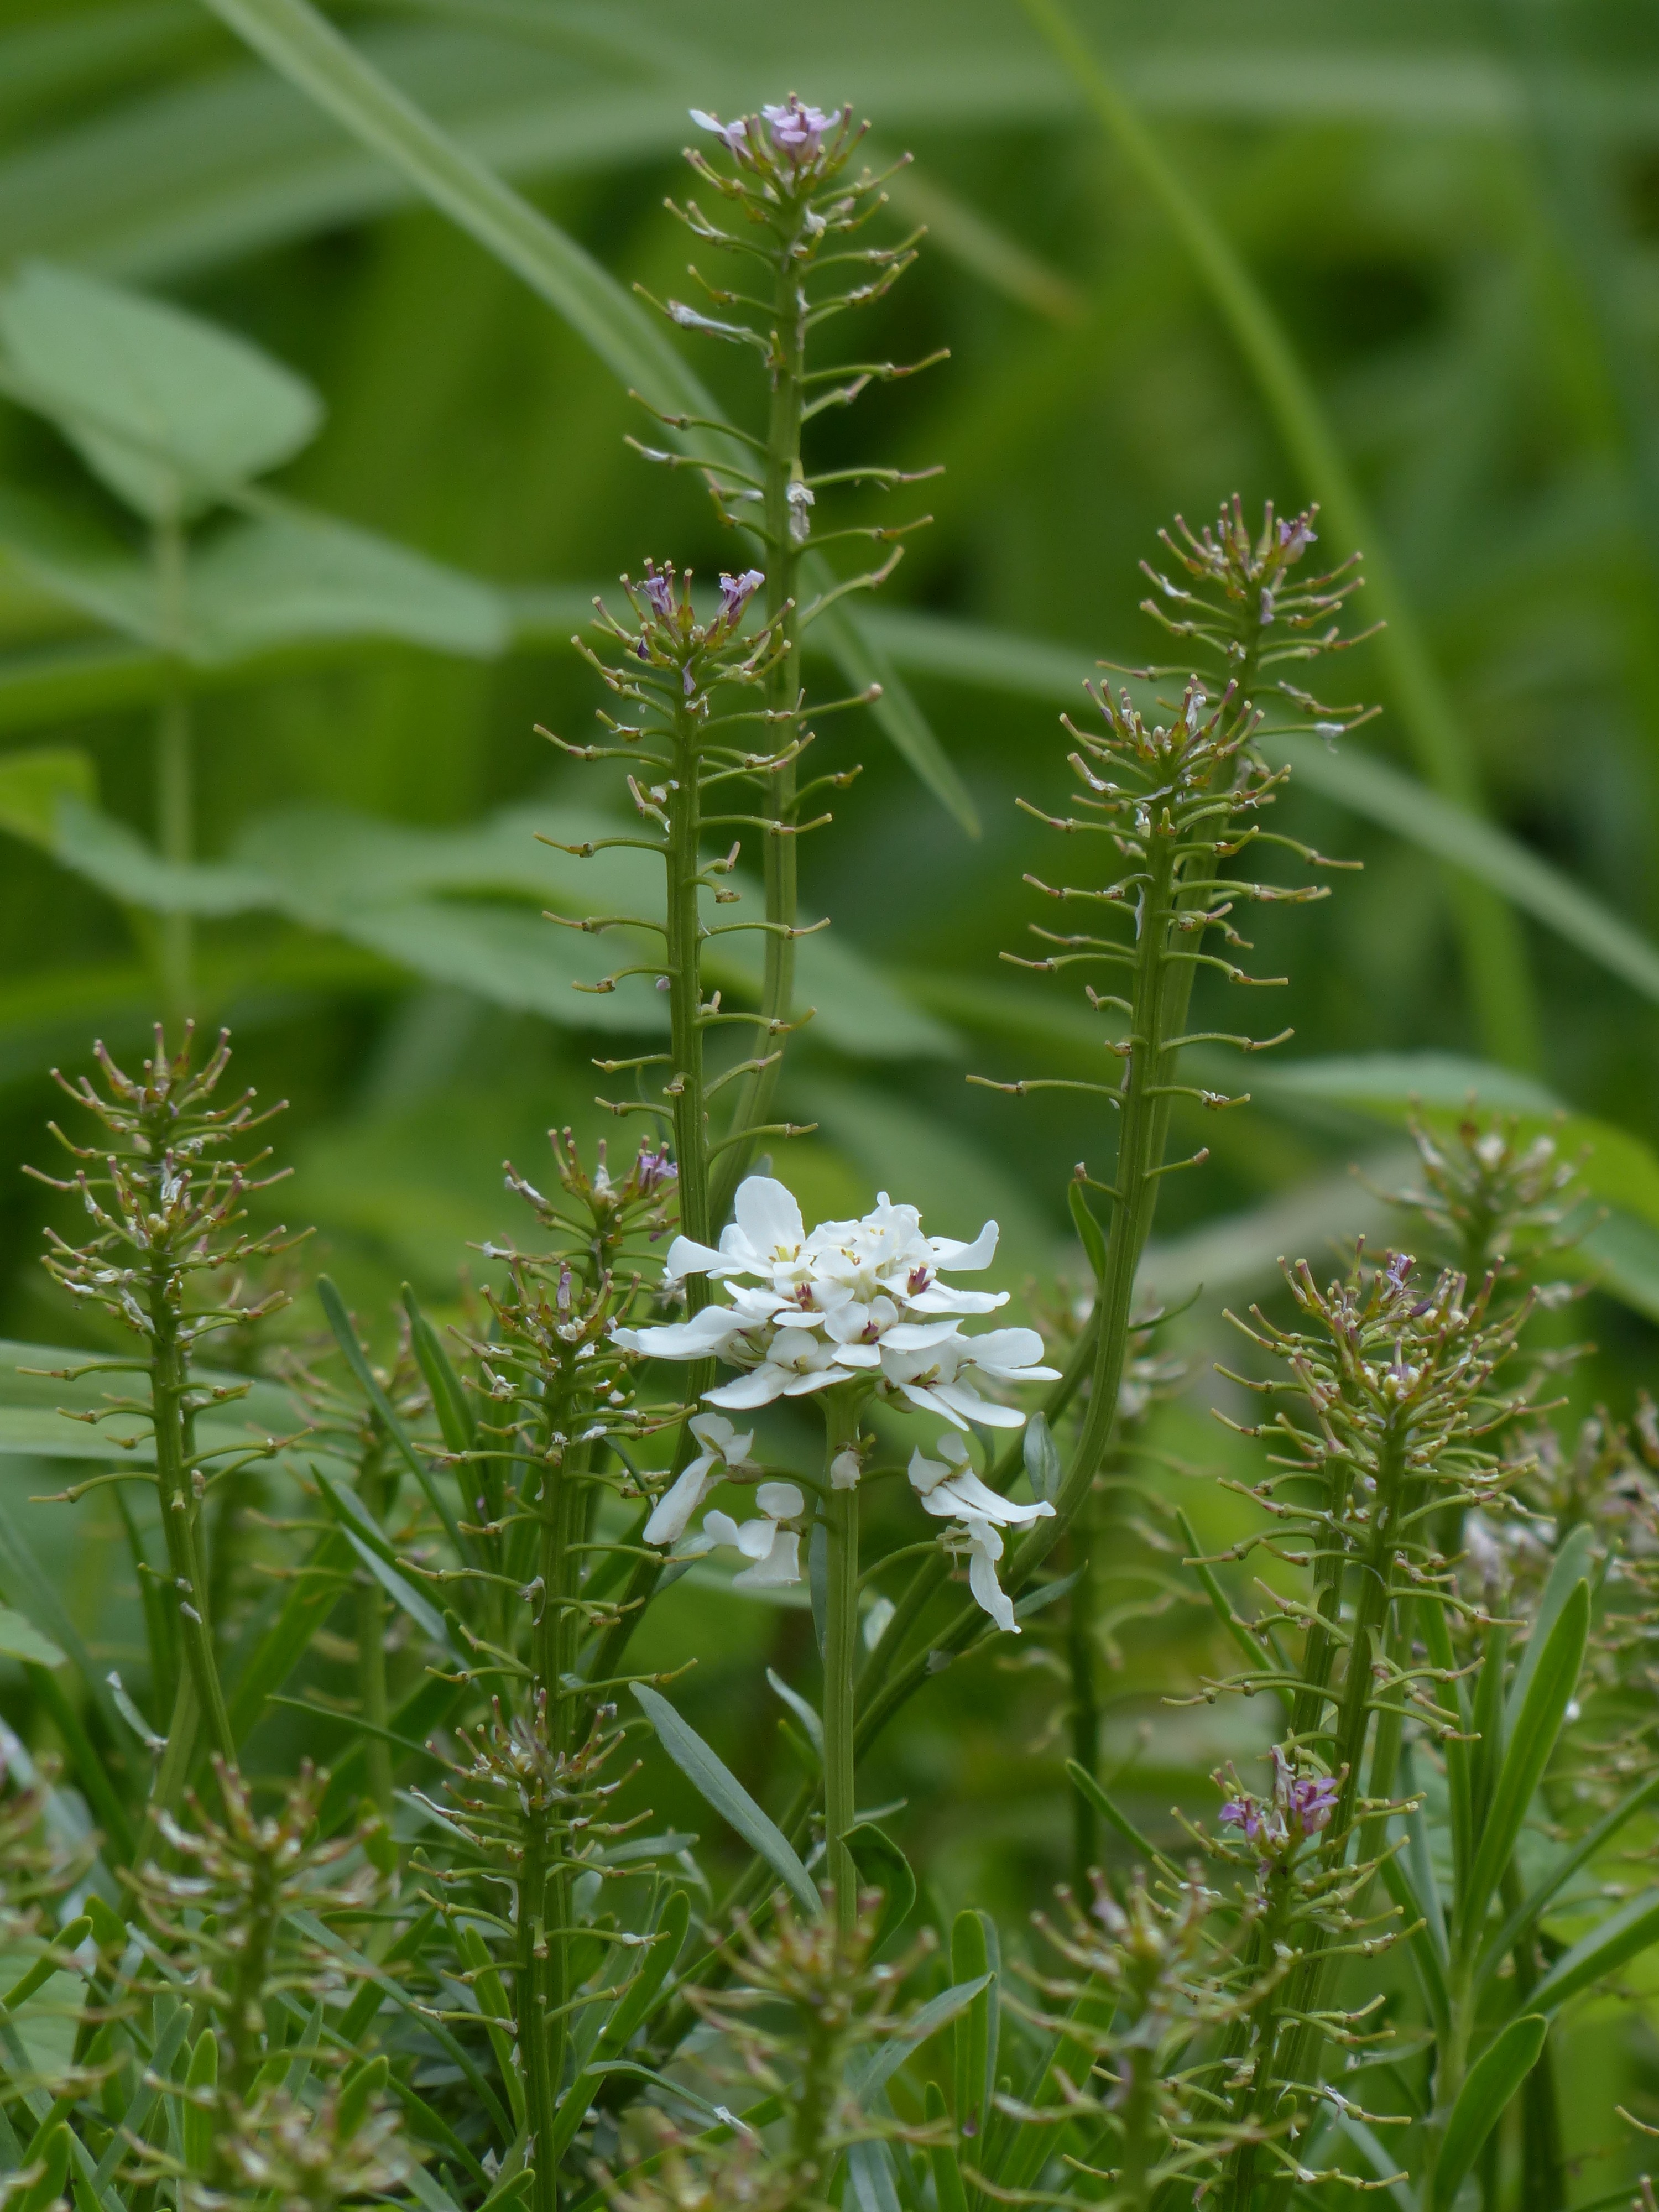
blossom, plant, white, flower, bloom, herb, flora, wildflower, pods, meadowsweet, brassicaceae, anthriscus, flowering plant, pepper plant, cow parsley, subshrub, cruciferous plant, thlaspi arvense, land plant, hyssopus, pennyroyal, fumaria, sch tchen, schoetchenpflanze, field hellerkraut, caerulescens, field t schelkraut, acker lysimachia nummularia, ackertaeschel